Edward Vick

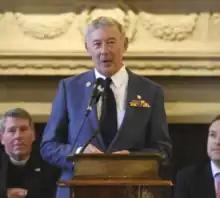
Guest speaker Old Greenwich resident Edward Vick, a Naval officer in the Vietnam War

Vick is very active in veterans' causes. He first served on the Board of the Vietnam Veterans Leadership Program, a mentoring effort undertaking in New York City in the early 1980s. New York Mayor Ed Koch appointed him to the Board of the New York Vietnam Veterans Memorial Commission. Vietnam Veterans of America bestowed its Lifetime Achievement Award on him for his work in support of that organization's goals. He was the first Chairman of Iraq and Afghanistan Veterans of America(IAVA), the first and largest non-profit set up to help veterans of those wars, and on the Board of Advisors for the political action committee VoteVets. He is a well-known public speaker, who is often invited to speak on patriotism and veterans issues on Memorial Day ceremonies in Greenwich, CT.